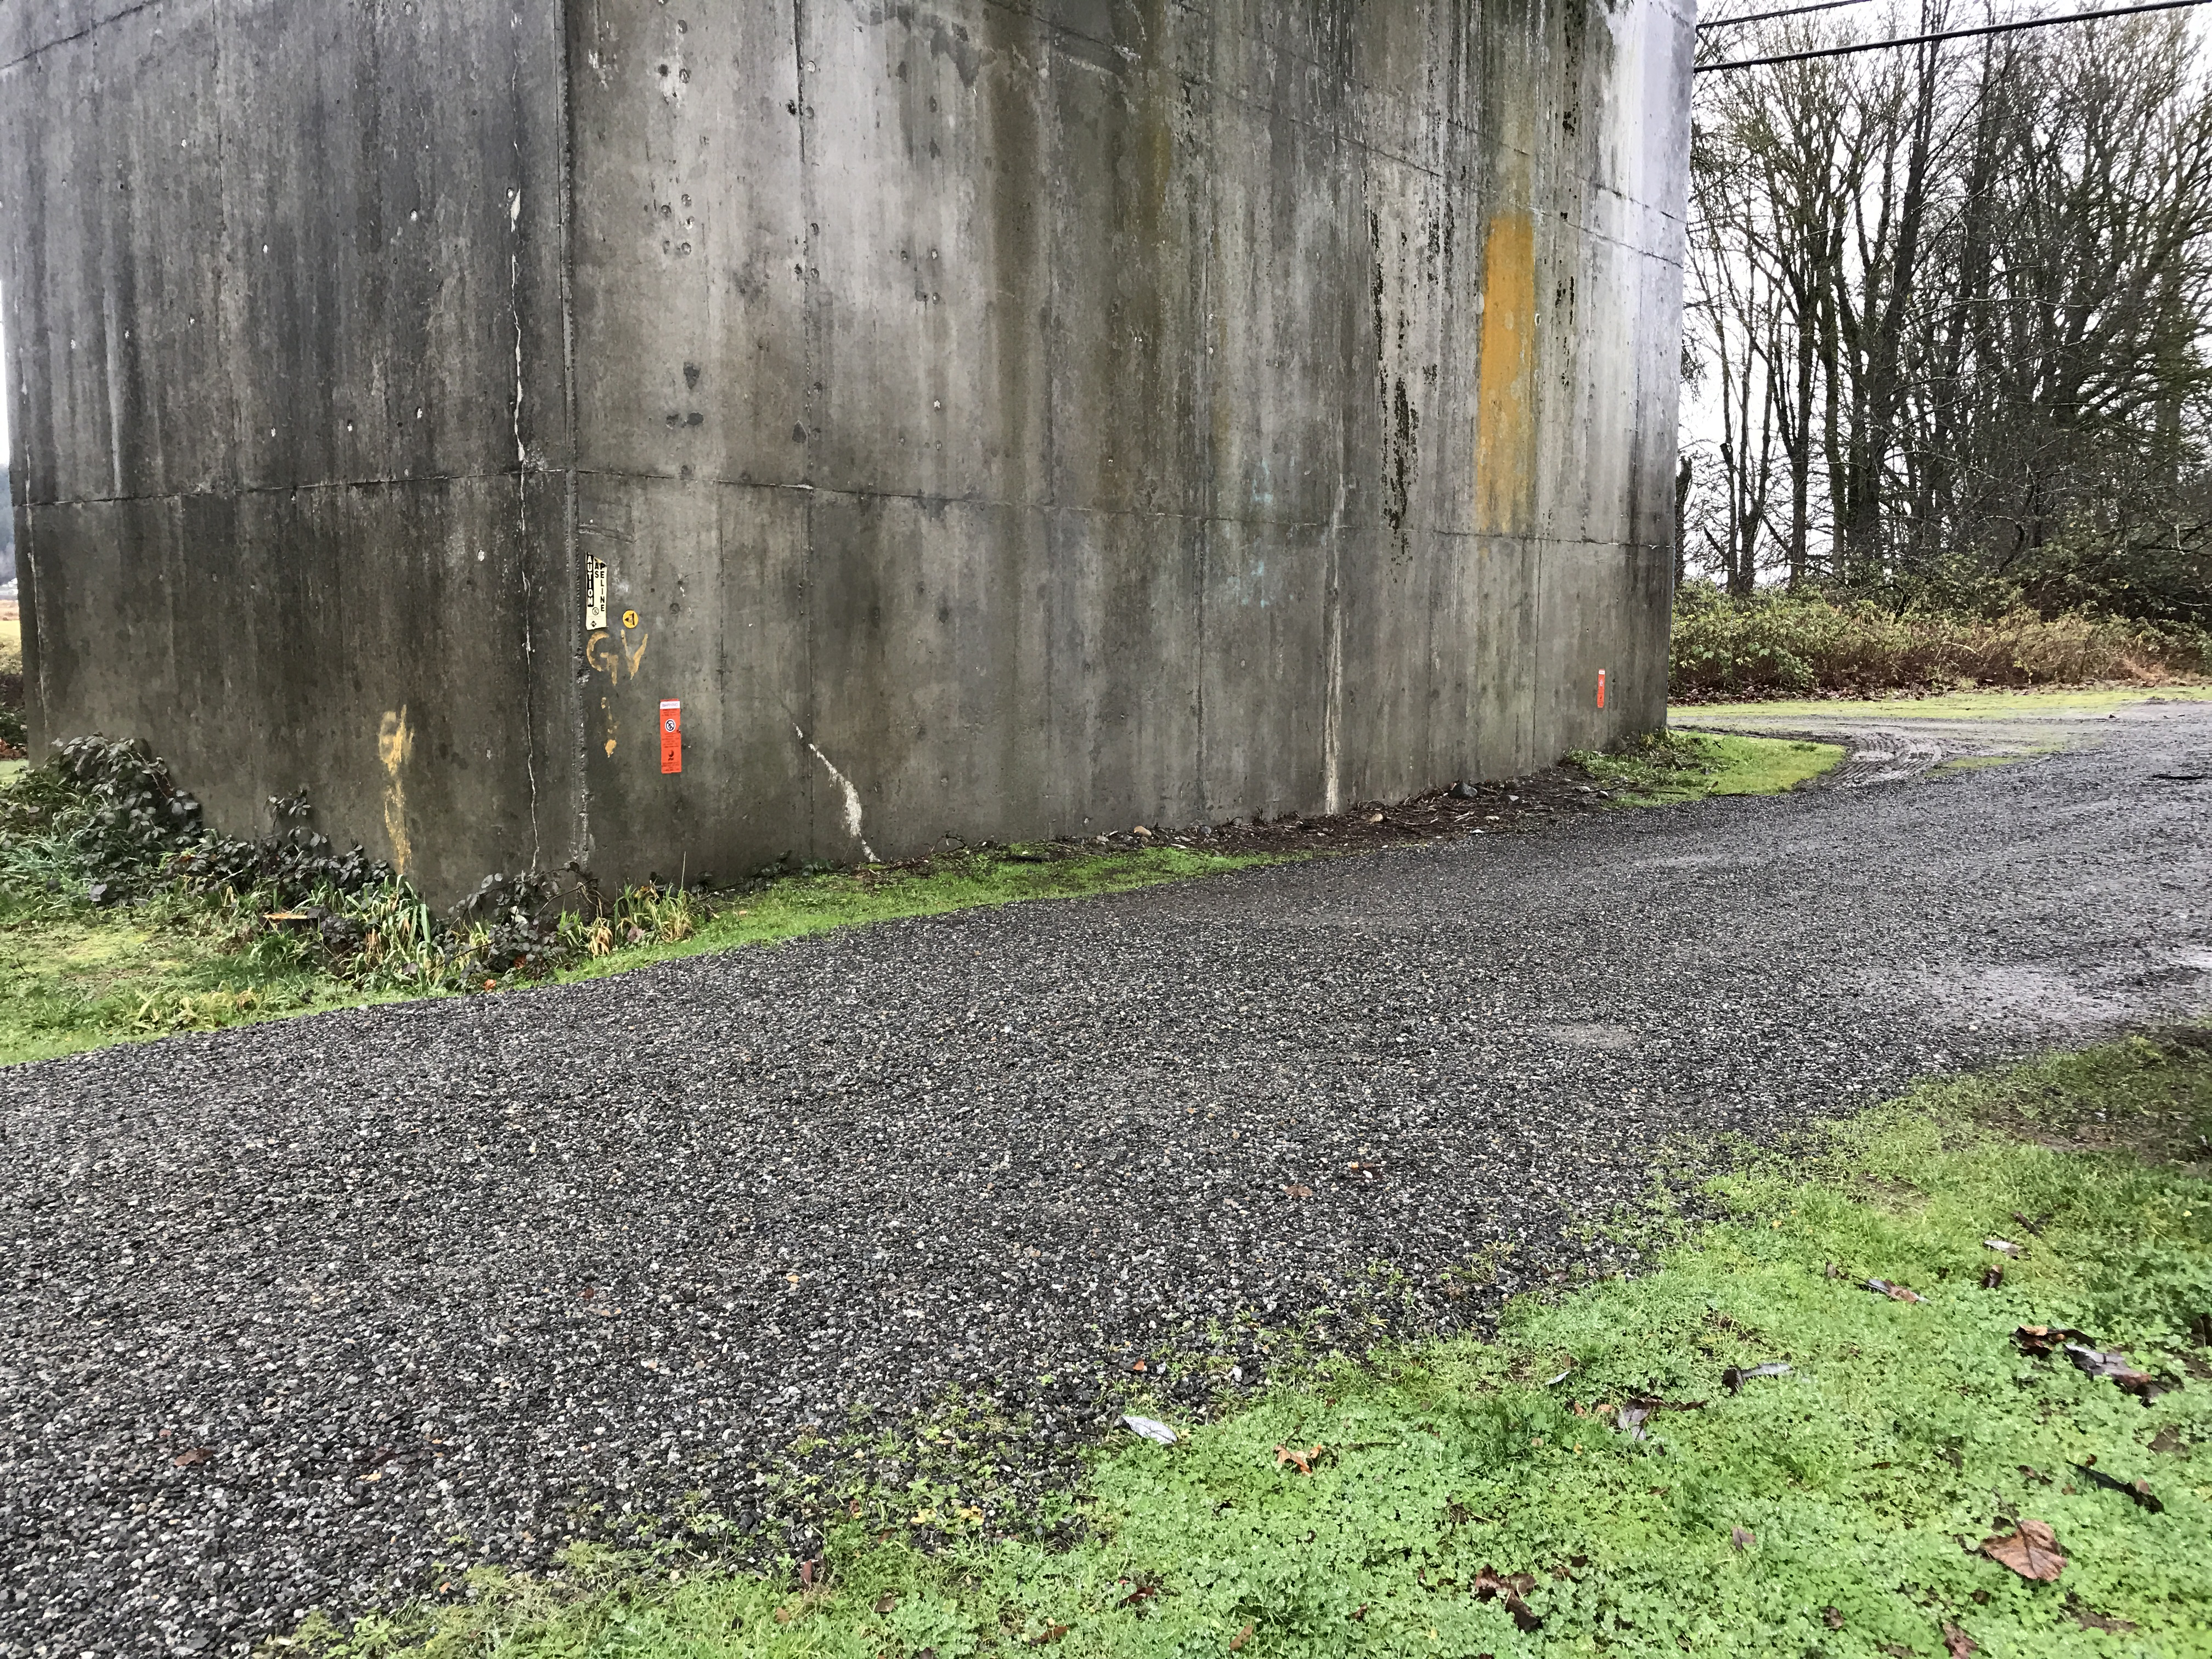
concrete, bridge, overpass, gravel, road, park, weathered, grass, asphalt, tree, wall, plant, road surface, landscape, grass family